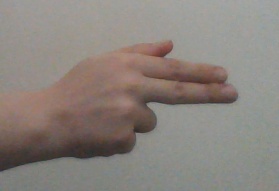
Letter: ghain